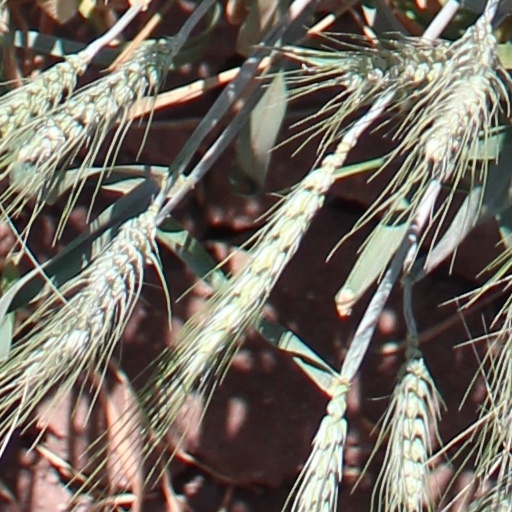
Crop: wheat